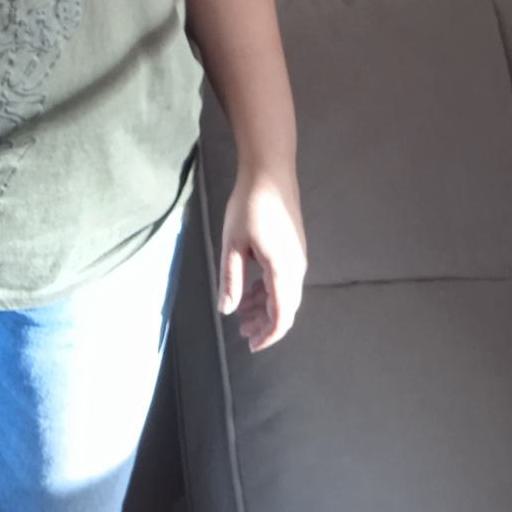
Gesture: no_gesture